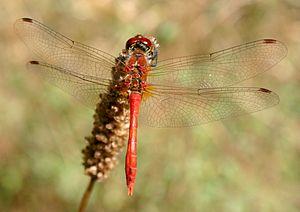
La famille des Libellulidae est la plus nombreuse faisant partie des Anisoptères, dans l'ordre des Odonates. Anciennement, les familles des Corduliidae et des Macromiidae étaient considérées comme des sous-familles des Libellulidae. Même après l'exclusion de ces deux groupes, on compte plus de 1 000 espèces de libellules appartenant à cette grande famille.